William H. Savage

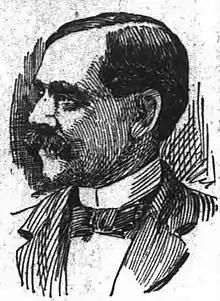

William Henry Savage (March 15, 1840 – May 25, 1930) served in the California State Assembly for the 72nd district from 1901 to 1903. He also served in the California State Senate for the 34th district from 1903 to 1911 and during the American Civil War he served in the US Army. William Henry Savage was born in County Limerick, Ireland, likely on July 12, 1837. He was educated in Massachusetts prior to enlisting in the Civil War. He died on May 25, 1930, in San Pedro, California.